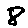
Label: 8